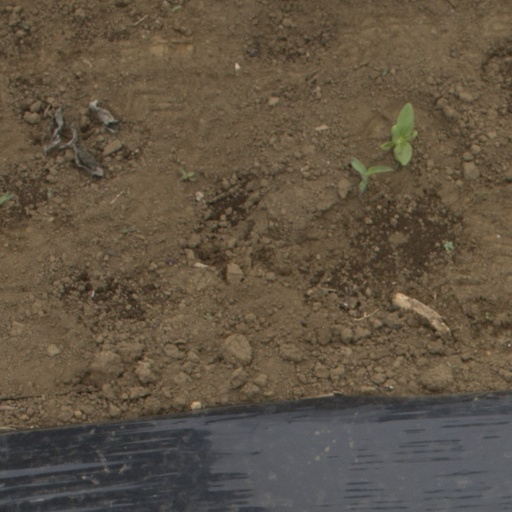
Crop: Jerusalem artichoke